Thomas Dixon Jr.

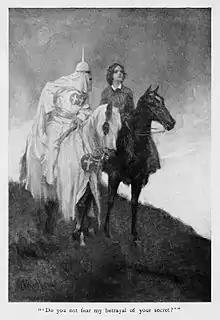
Frontispiece to the first edition of Dixon's "The Clansman".

In his adolescence, Dixon helped out on the family farms, an experience that he hated, but he would later say that it helped him relate to the working man's plight. Dixon grew up after the Civil War, during the Reconstruction period. The government confiscation of farmland, coupled with what Dixon saw as the corruption of local politicians, the vengefulness of Union troops, along with the general lawlessness of the period, all served to embitter him, and he became staunchly opposed to the reforms of Reconstruction.